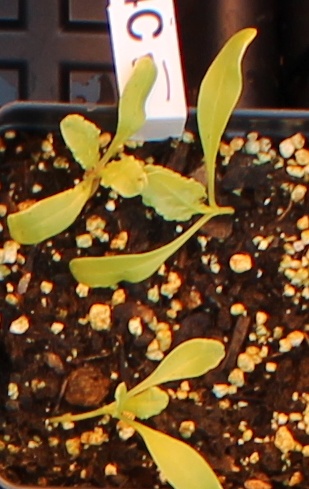
Label: Sugar beet